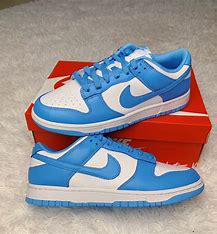
Brand: Nike
Model: Dunk Retro